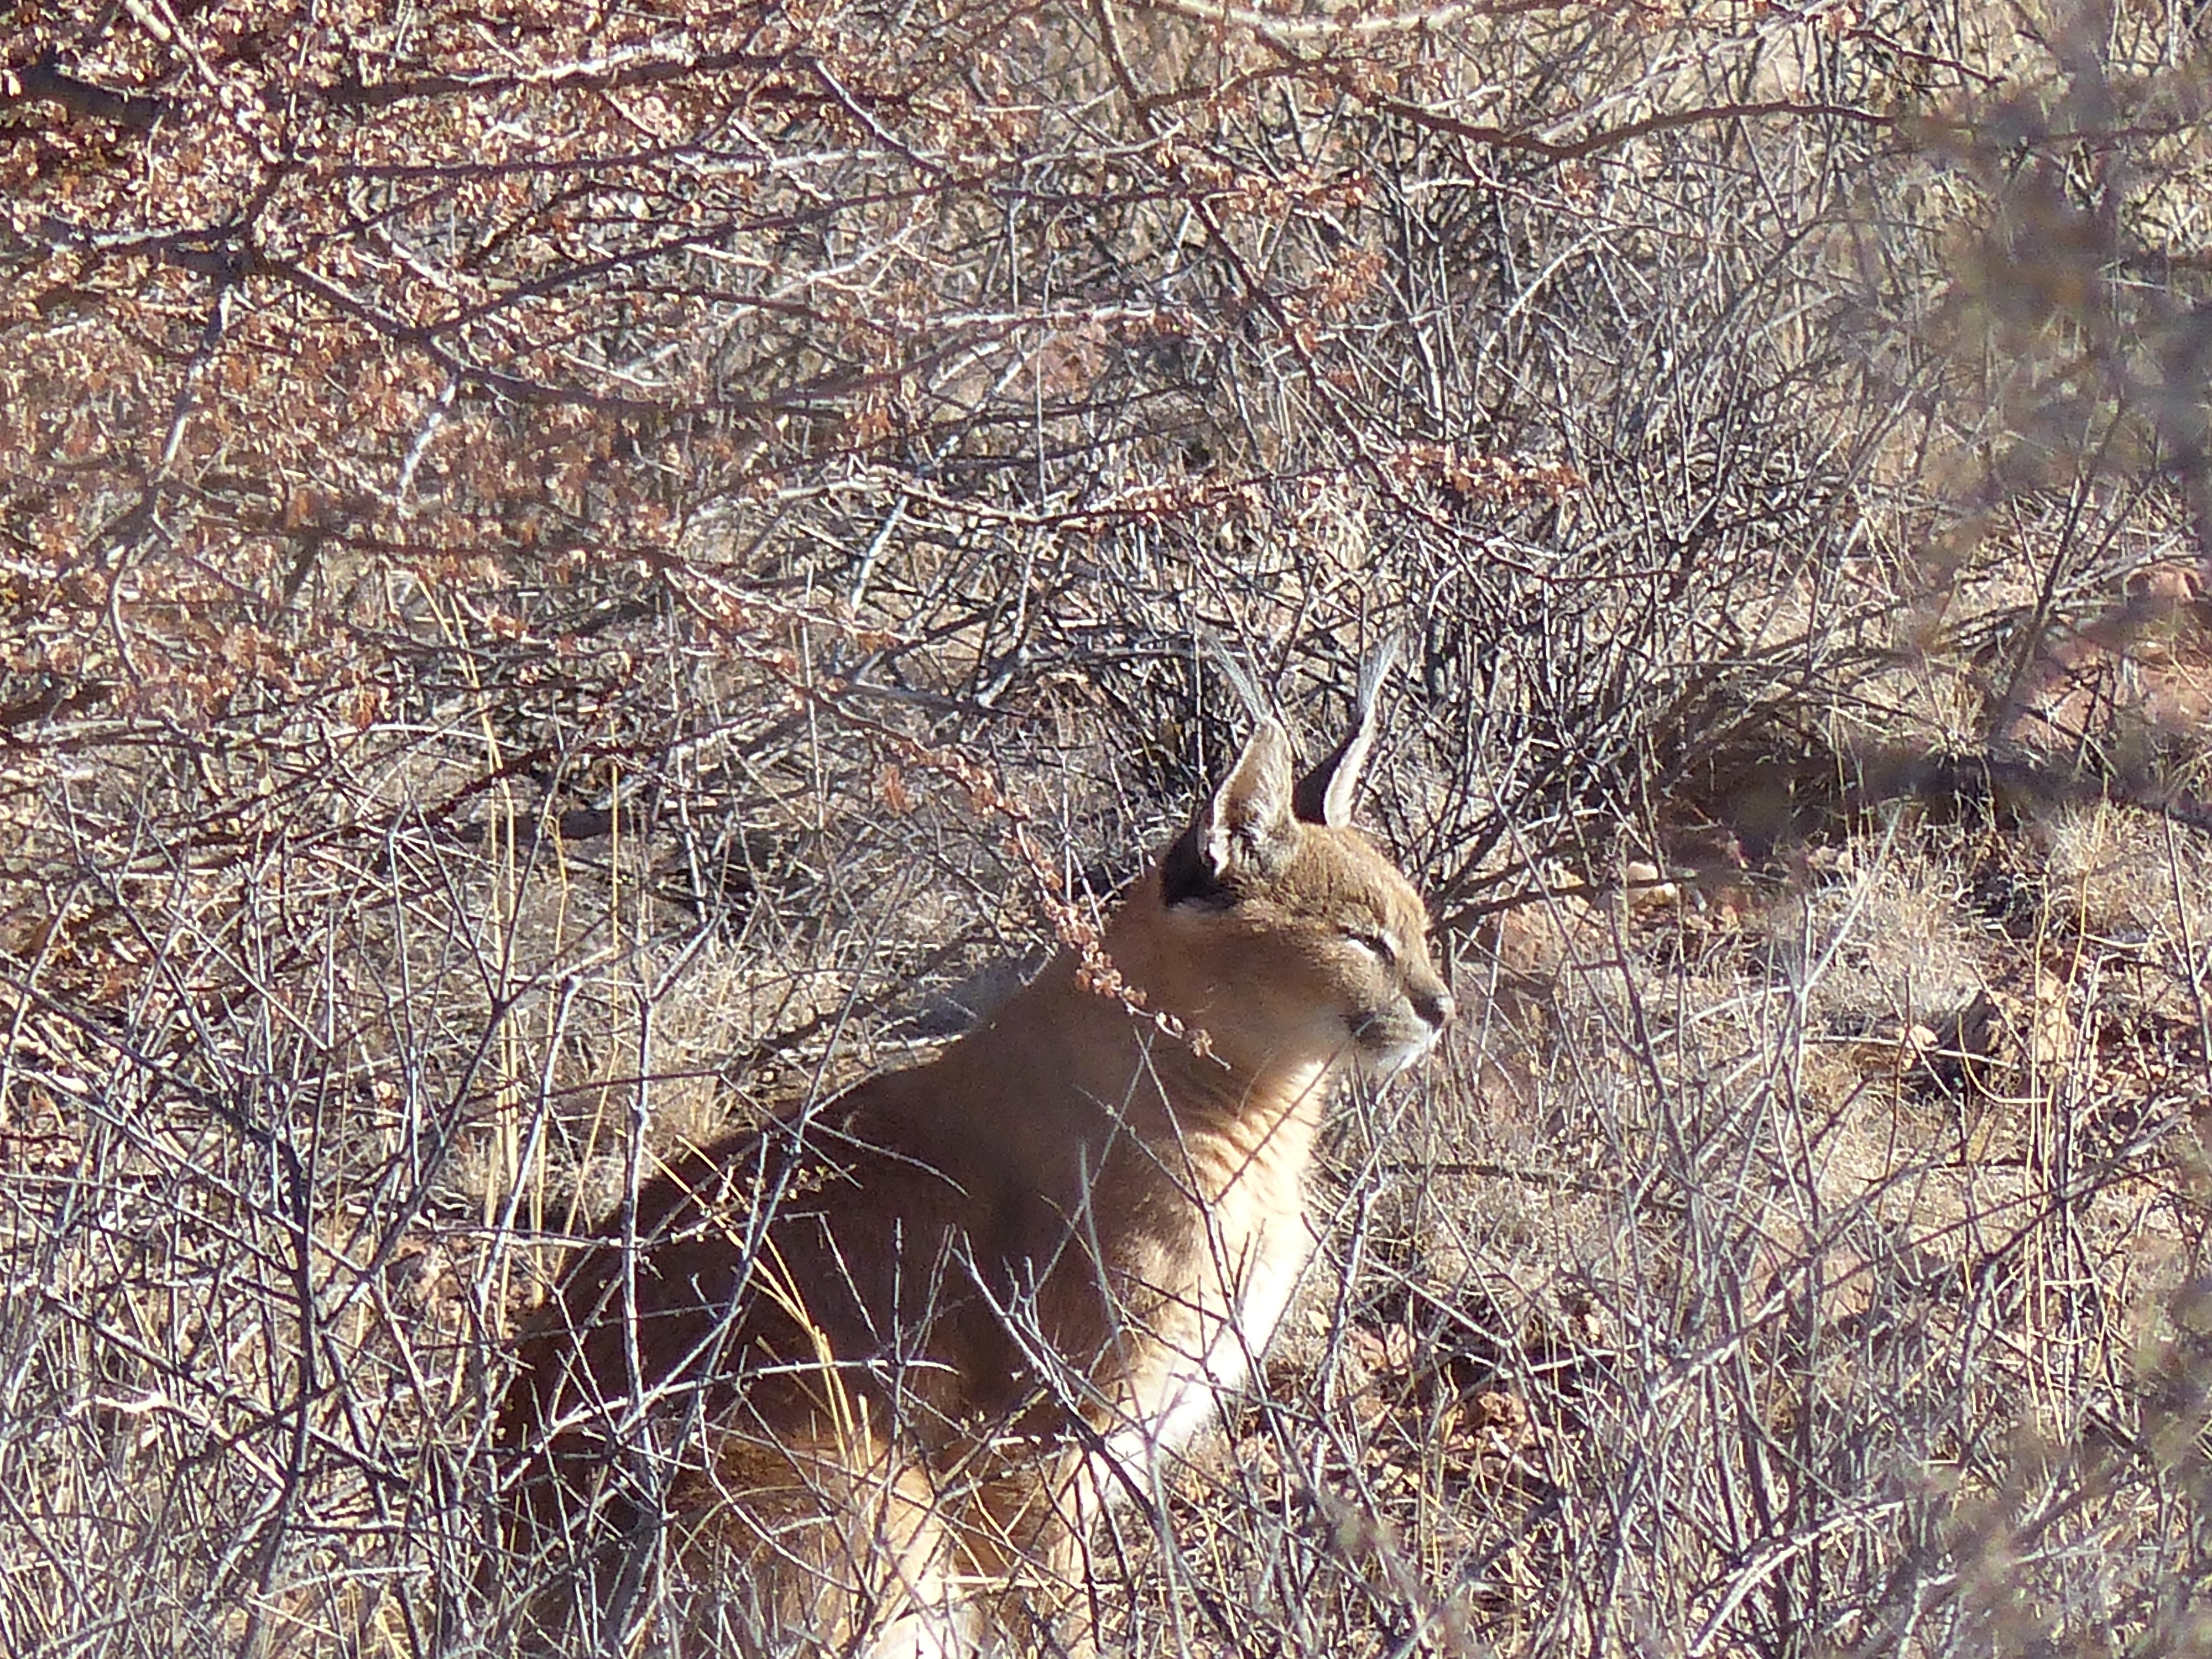
nature, wildlife, deer, mammal, fauna, vertebrate, lynx, wildcat, white tailed deer, karakal, lynx like